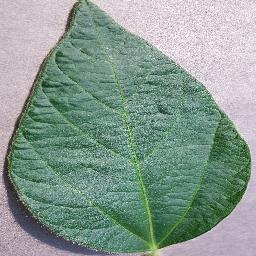
Label: Soybean___healthy